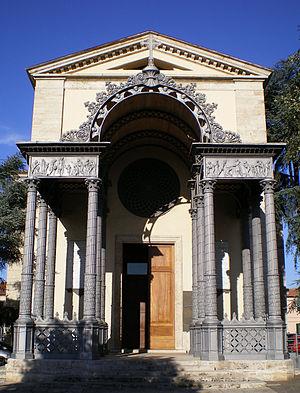
Follonica est une commune italienne de la province de Grosseto dans la région Toscane en Italie.
L’architecture néoclassique en Italie est, dans la péninsule comme dans tous les pays occidentaux, la phase de l'histoire de l'architecture qui, après l'époque du baroque et du rococo, s'est orientée vers l'âge classique de la Grèce et de la Rome antiques en reprenant les idéaux et les apparences formelles. Influencée par l'attrait pour la mythologie qui régnait à l'époque où le Grand Tour marquait la formation de générations entières de nouveaux artistes et de toute une classe sociale, de l'aristocratie à la haute bourgeoisie, elle s'est développée dans la seconde moitié du XVIIIᵉ siècle. Le phénomène s'est prolongé jusqu'au XIXᵉ siècle et il est bien difficile d'arrêter des dates précises : le néo-classicisme se fond en effet avec l'éclectisme, ou bien continue à s'affirmer parallèlement à celui-ci, finissant par laisser des témoignages dans l'architecture contemporaine.